Charles Ives

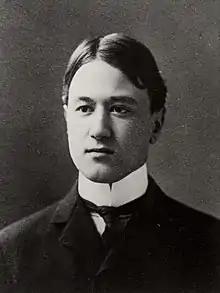
Ives's graduation portrait from Yale University,

Soon after he graduated from Yale in 1898, he started work in the actuarial department of the Mutual Life Insurance Company of New York. In 1899, Ives moved to employment with the insurance agency Charles H. Raymond & Co., where he stayed until 1906. In 1907, upon the failure of Raymond & Co., he and his friend Julian Myrick formed their own insurance agency Ives & Co., which later became Ives & Myrick, where he remained until he retired.